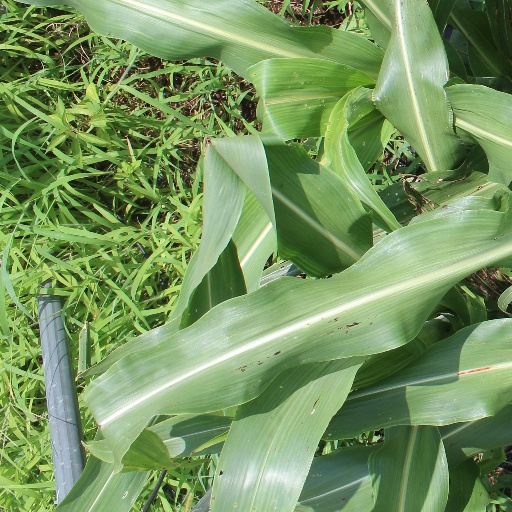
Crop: sorghum